List of birds of Zimbabwe

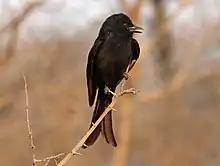

Order: AccipitriformesFamily: Sagittariidae